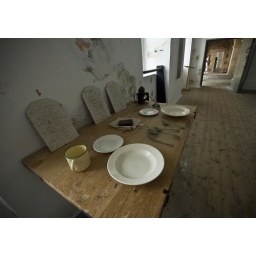
Dinner table in Guard Room door